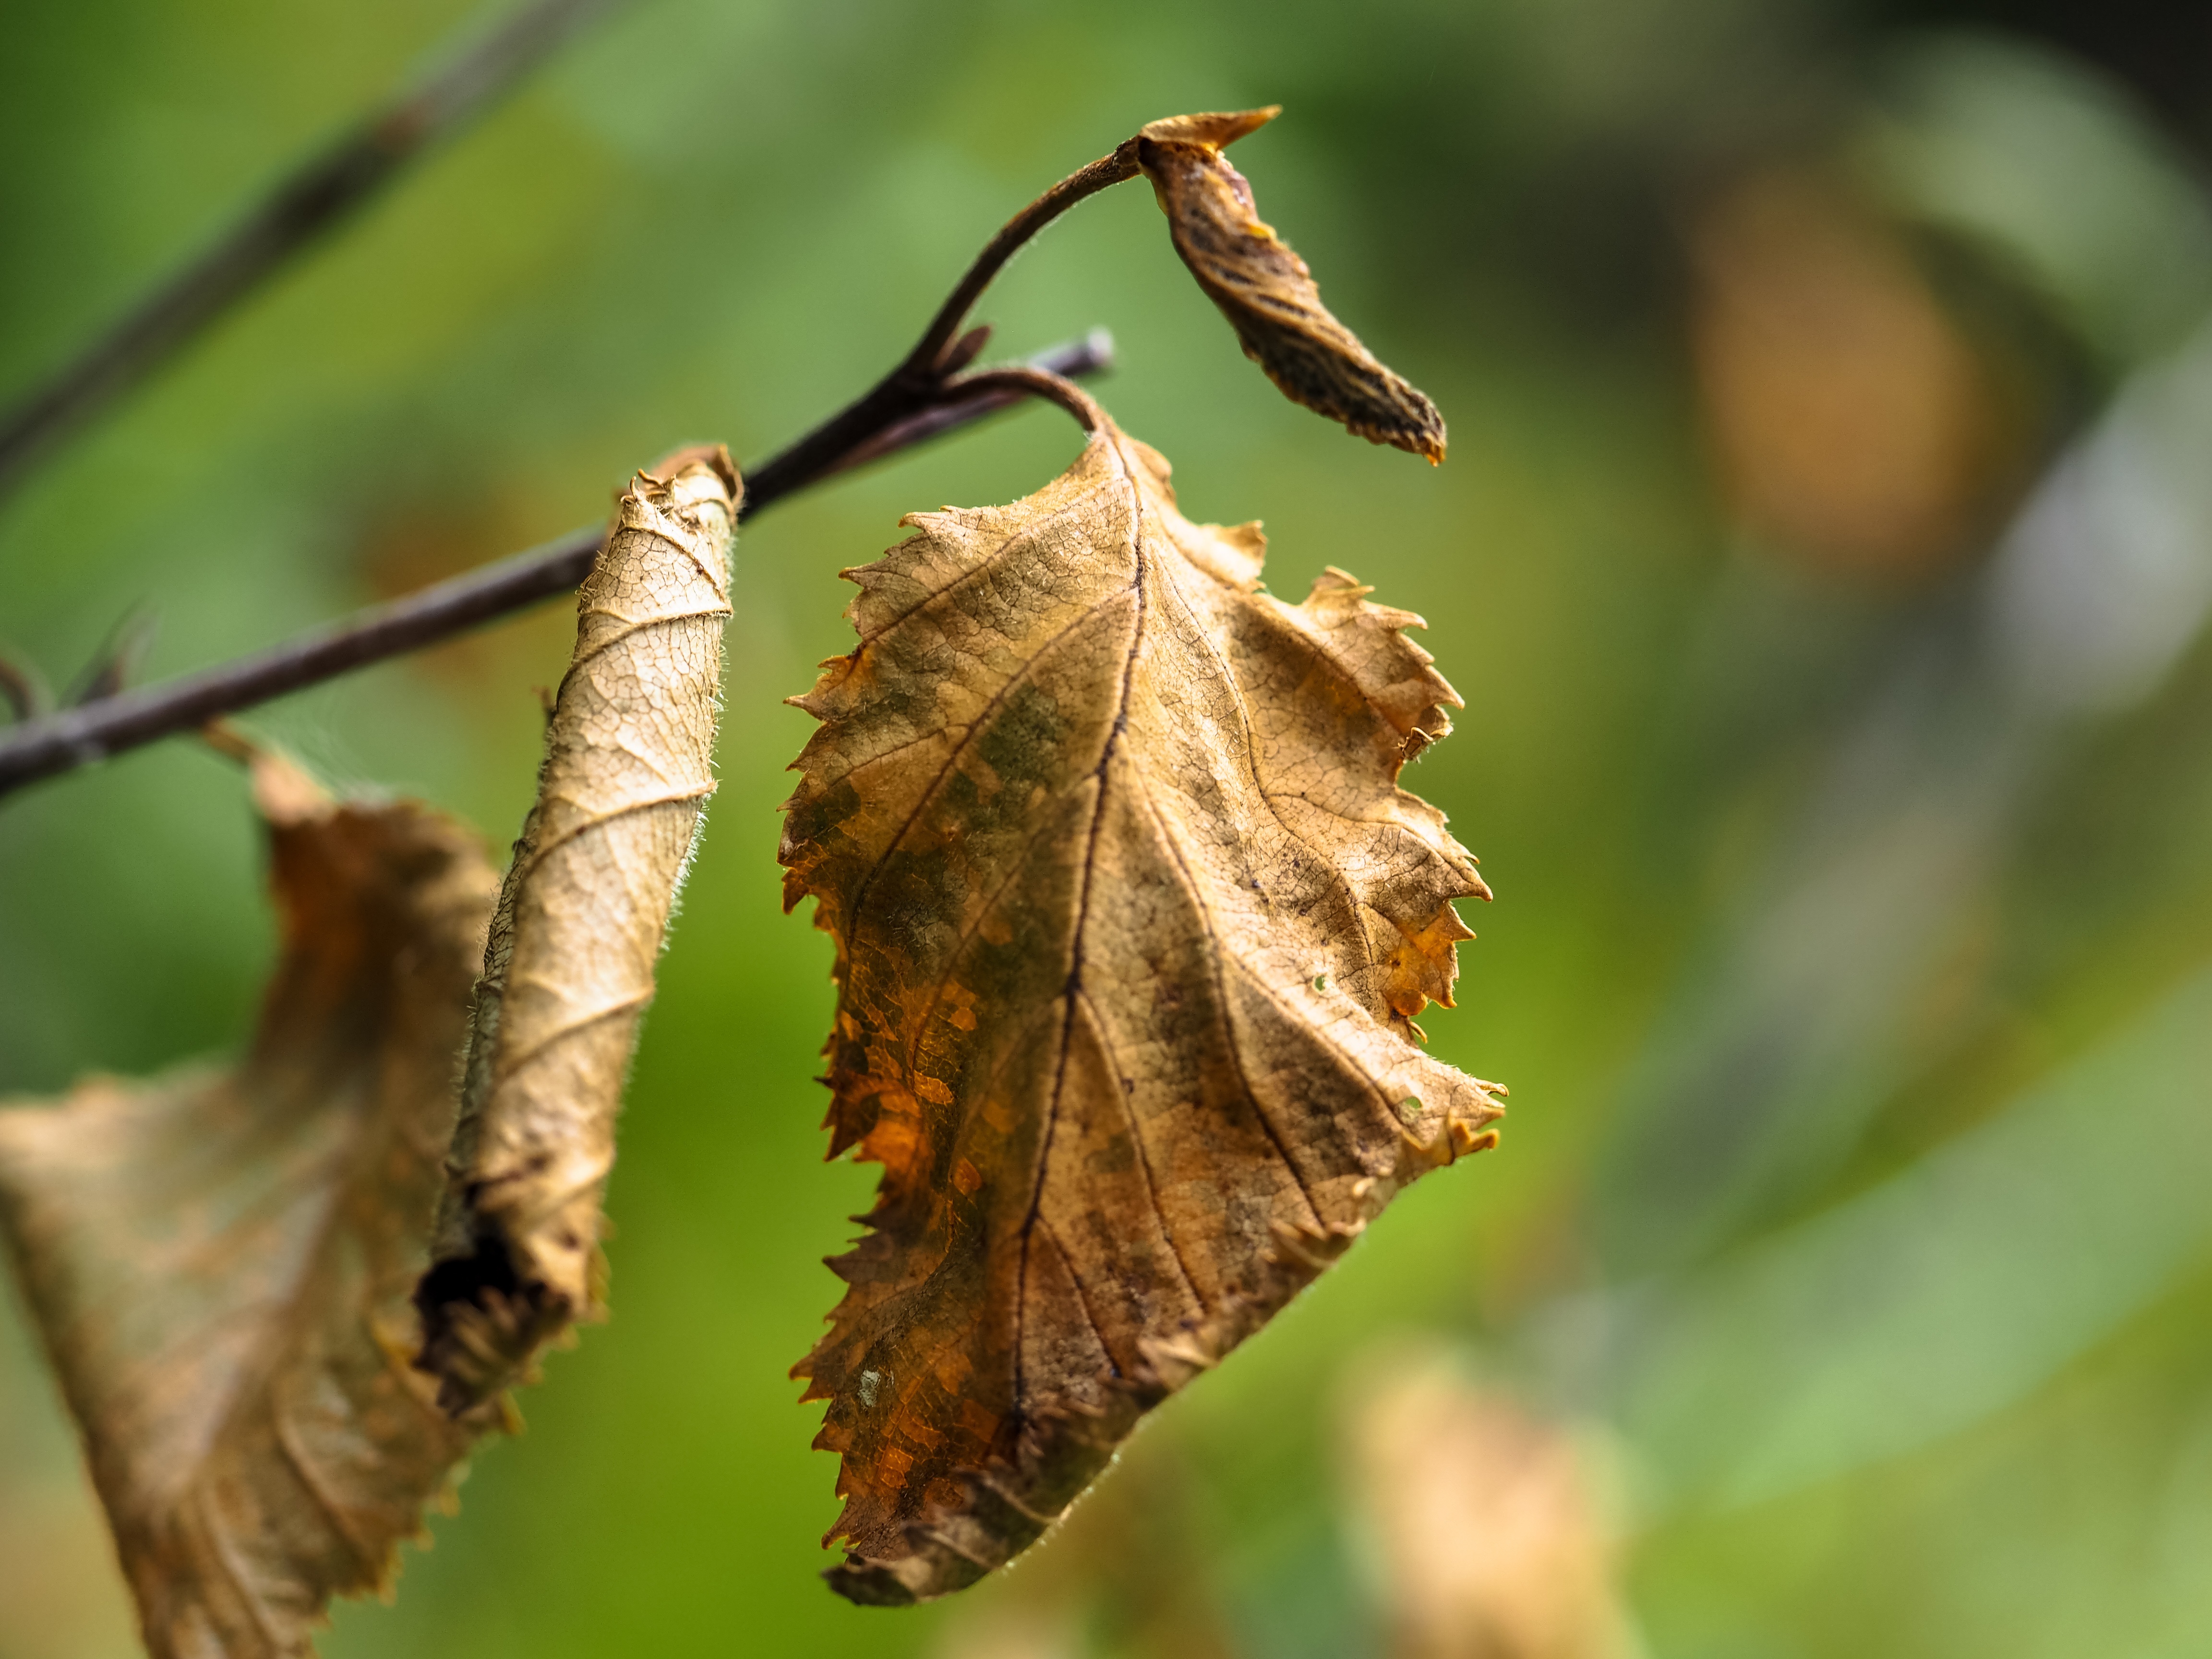
tree, nature, forest, branch, plant, photography, leaf, flower, dry, wildlife, green, insect, brown, botany, moth, flora, fauna, invertebrate, close up, leaves, withered, fall color, fall foliage, leaves in the autumn, farewell, macro photography, passed, pollinator, plant stem, moths and butterflies